E-memorandum

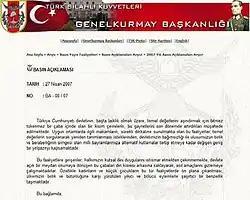
Screenshot of an e-memorandum (April 27, 2007)

The e-memorandum was a controversial set of statements released on the website of the General Staff of the Turkish Armed Forces in April 2007 that weighed in on the Turkish presidential elections in 2007. The way the statements were written caused concerns that the Turkish military would intervene in the election against leading candidate Abdullah Gül in defence of secularism. Turkey's presidential office was regarded as the guardian of the country's secular system; the fact that Gül's wife wore an Islamic headscarf, as well as Gül's own history in political Islam, turned the elections into a political crisis.